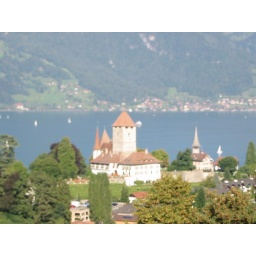
cute castle in little town where we had dinner at the end of the oberland hike.